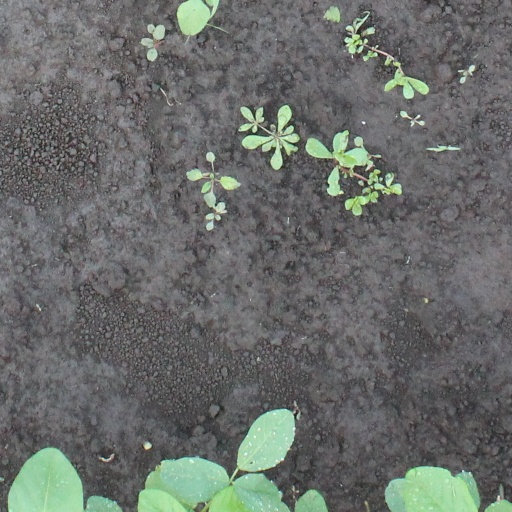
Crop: soybean